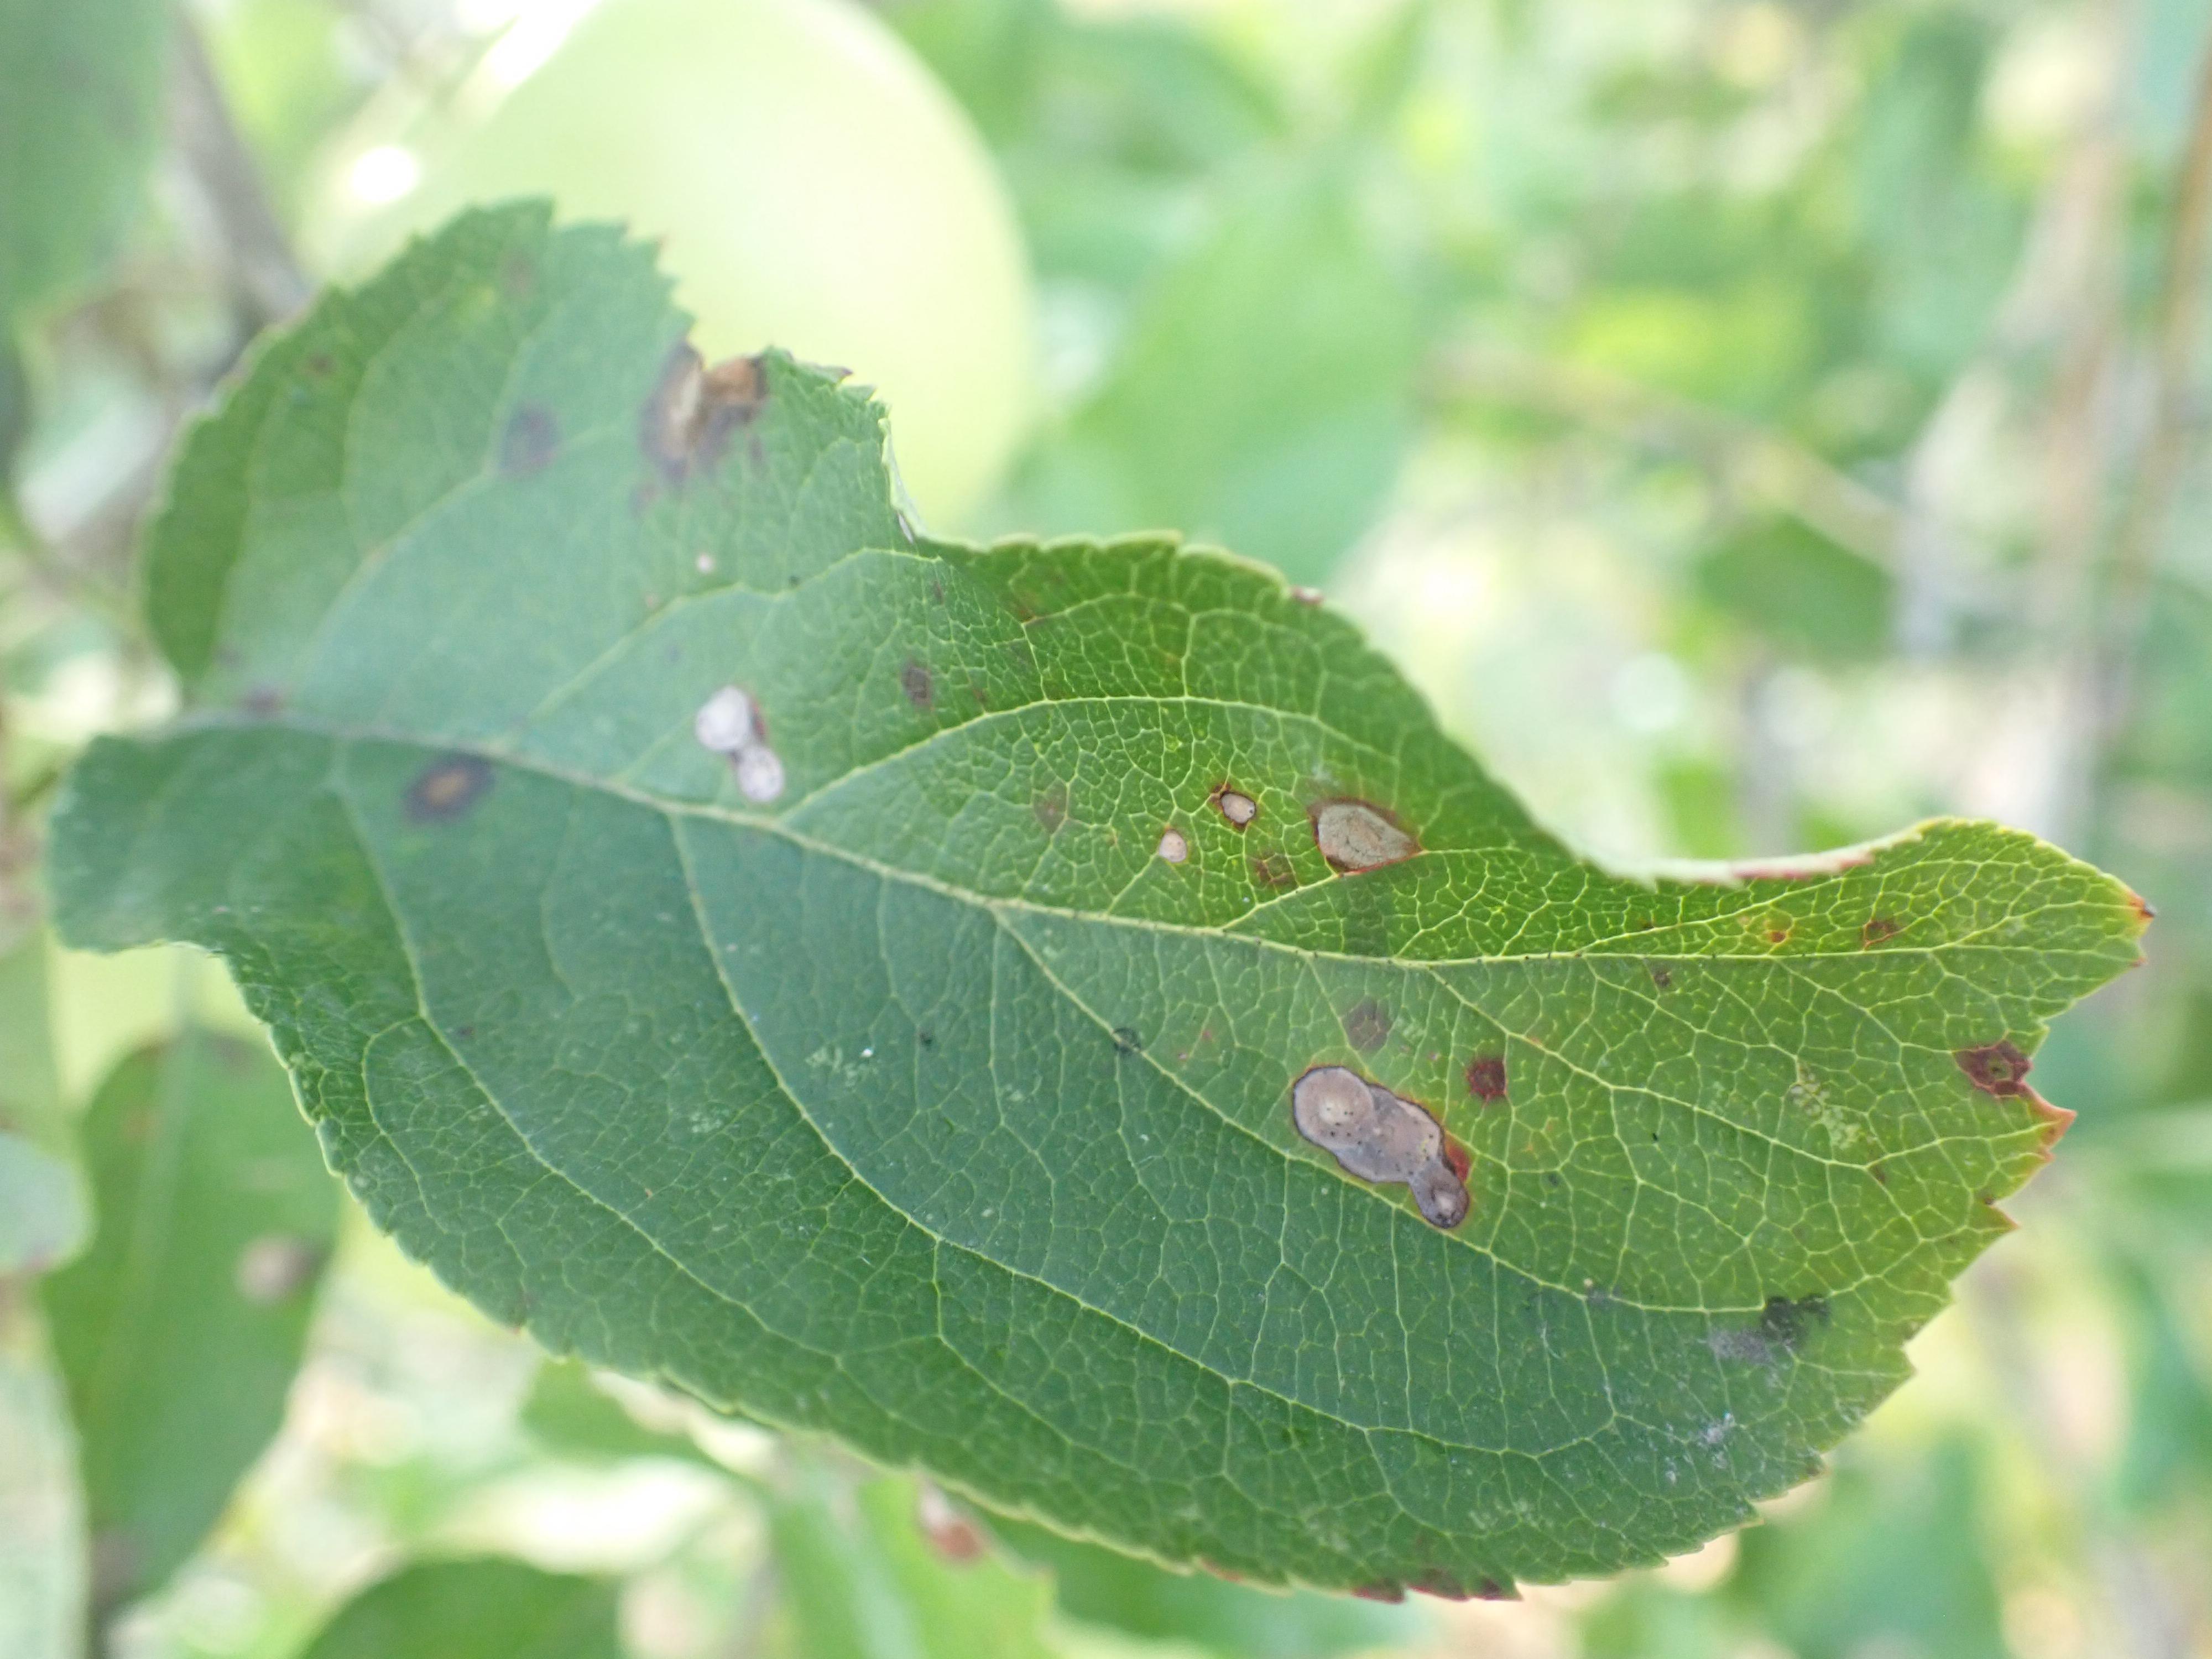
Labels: complex